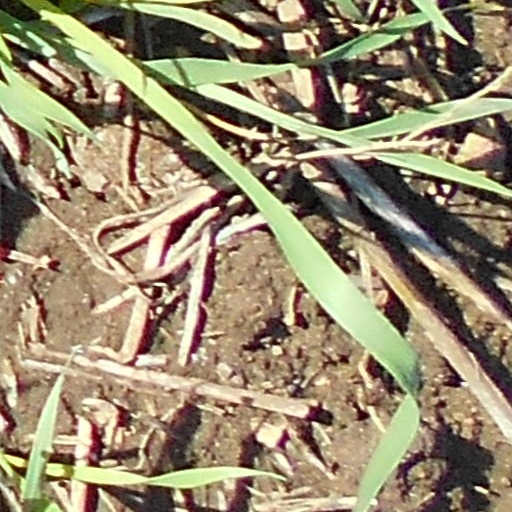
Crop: wheat